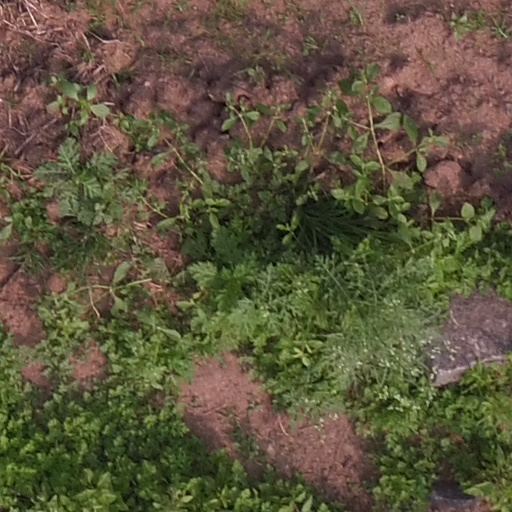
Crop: maize; corn